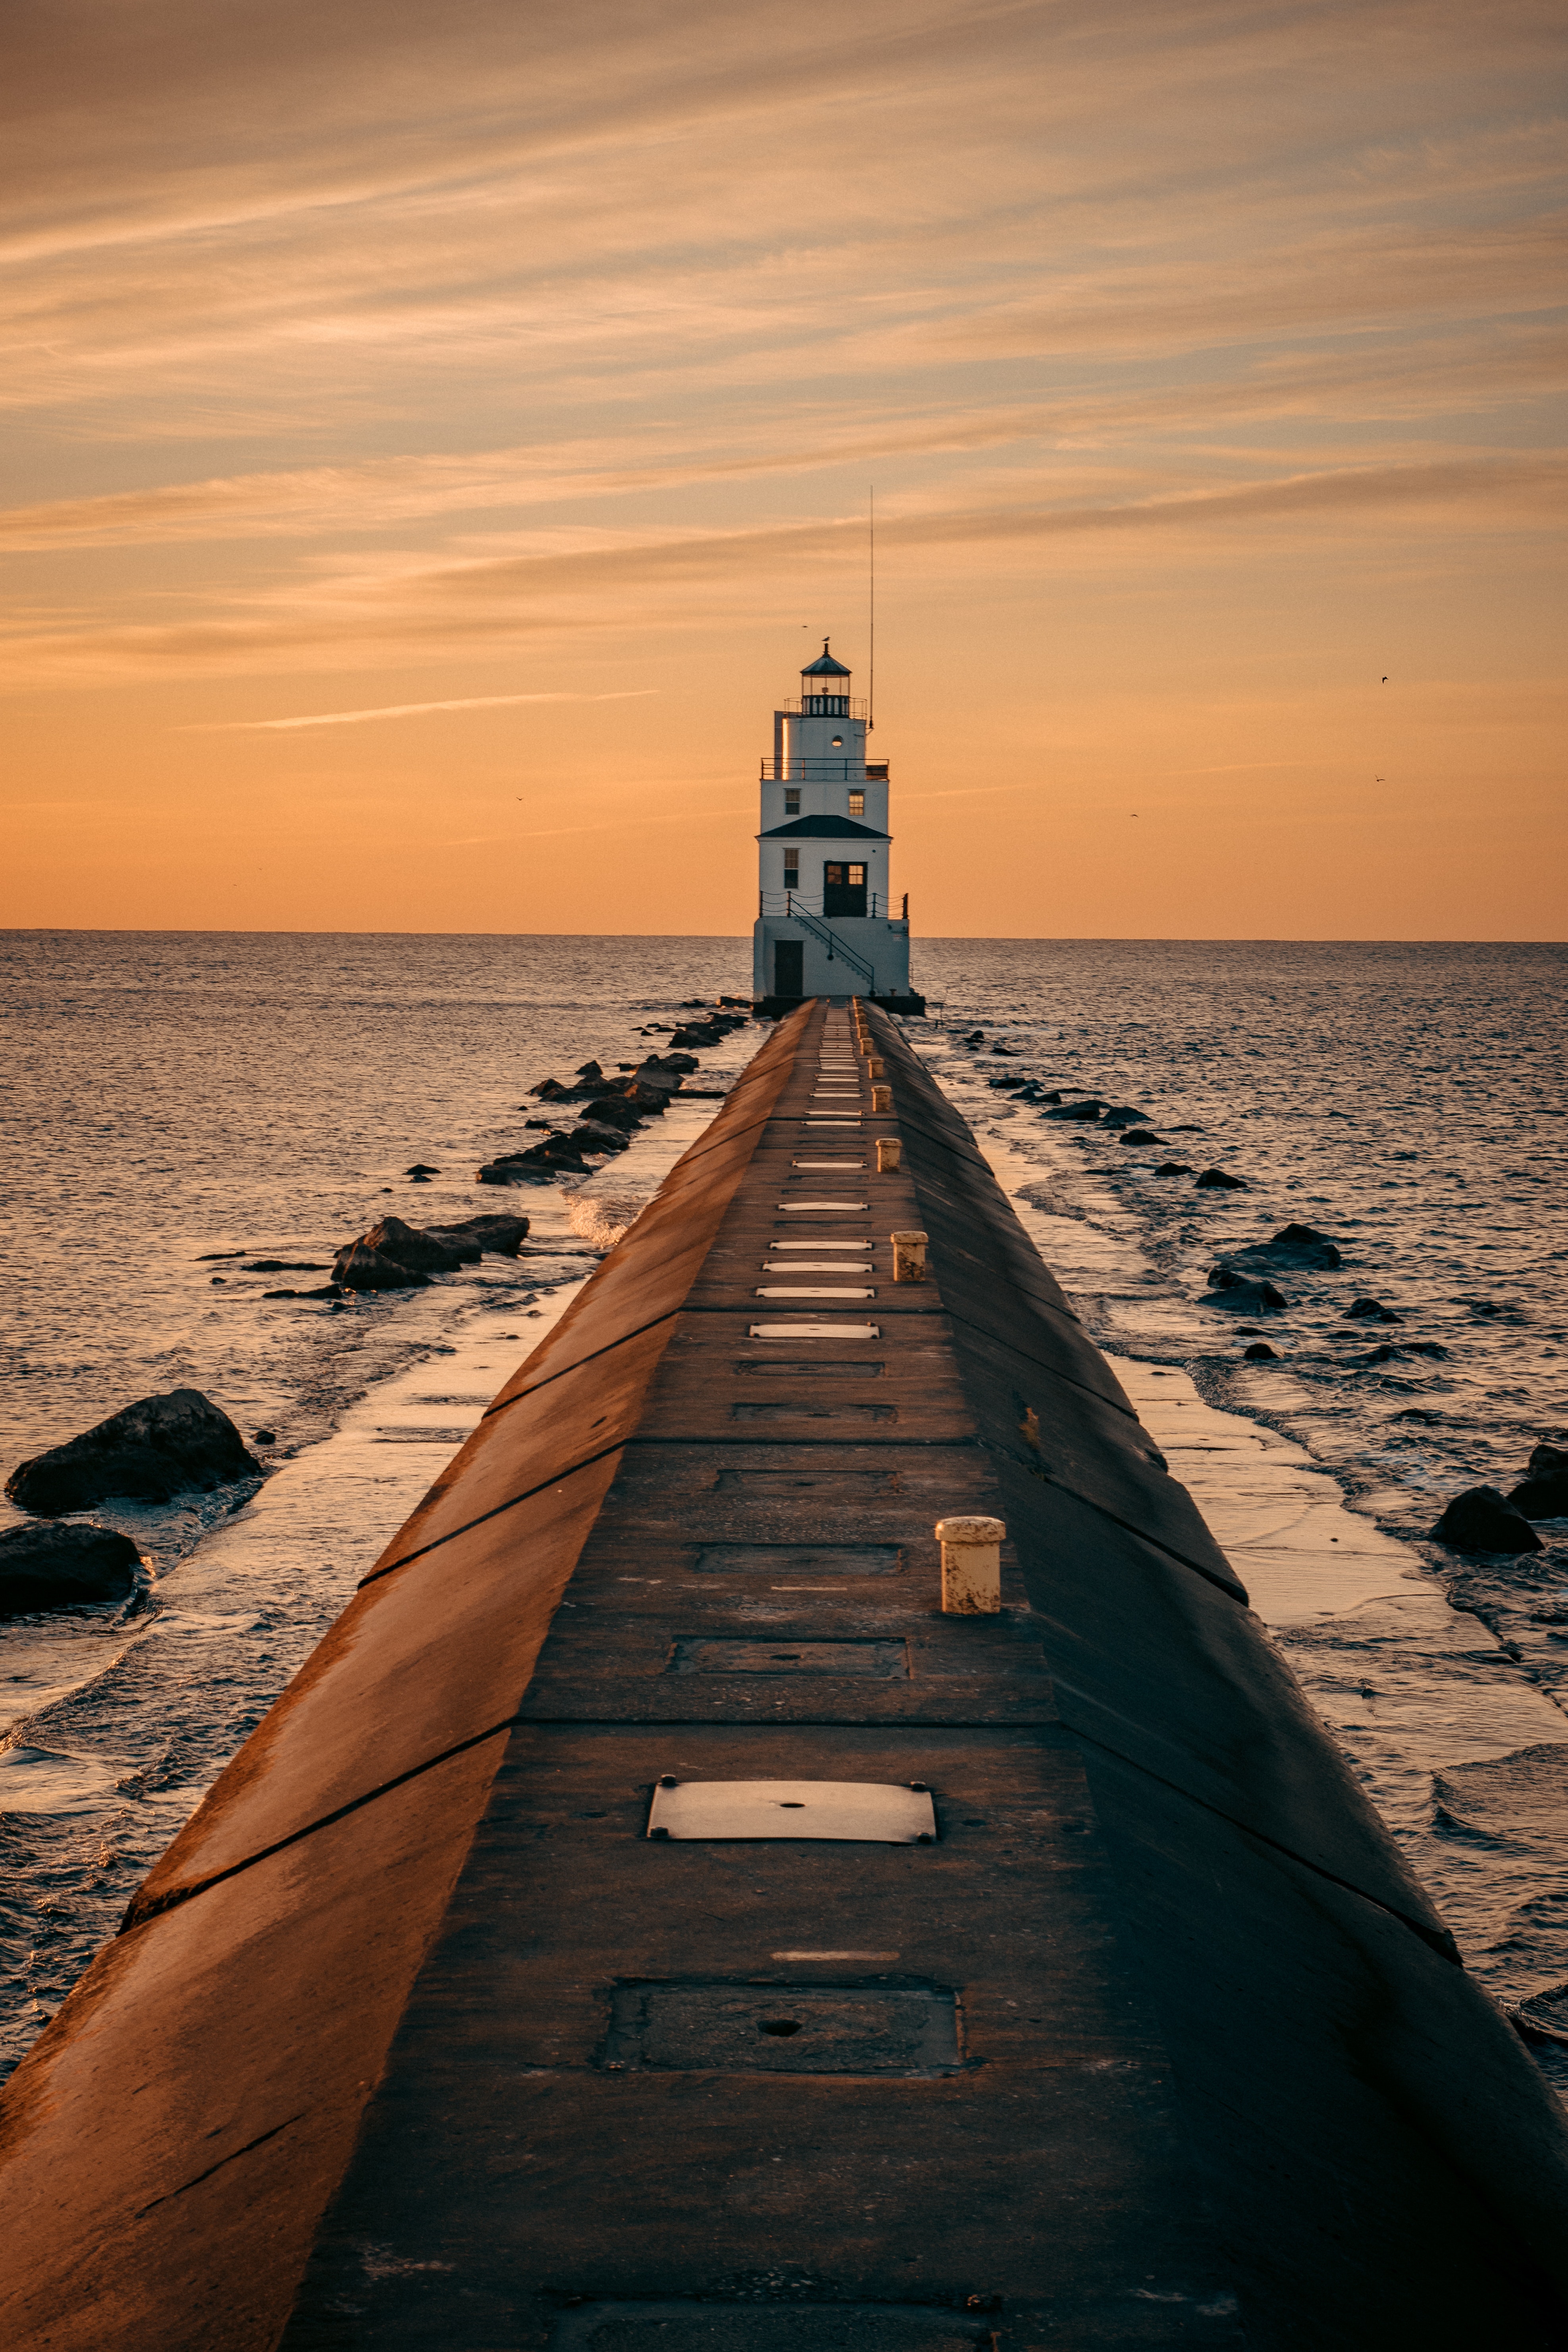
horizon, sea, sky, pier, ocean, sunset, breakwater, dock, calm, evening, coast, vacation, vehicle, beach, wave, sunrise, dusk, nonbuilding structure, afterglow, channel